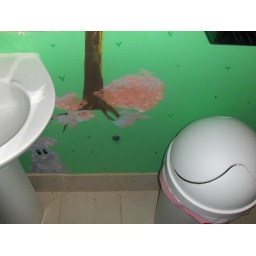
Bear forest in bathroom